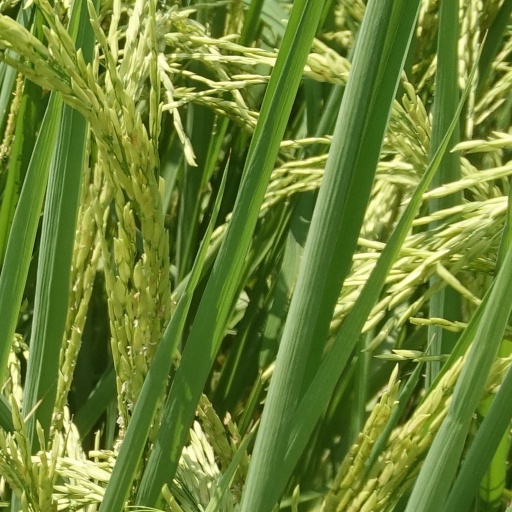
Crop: rice